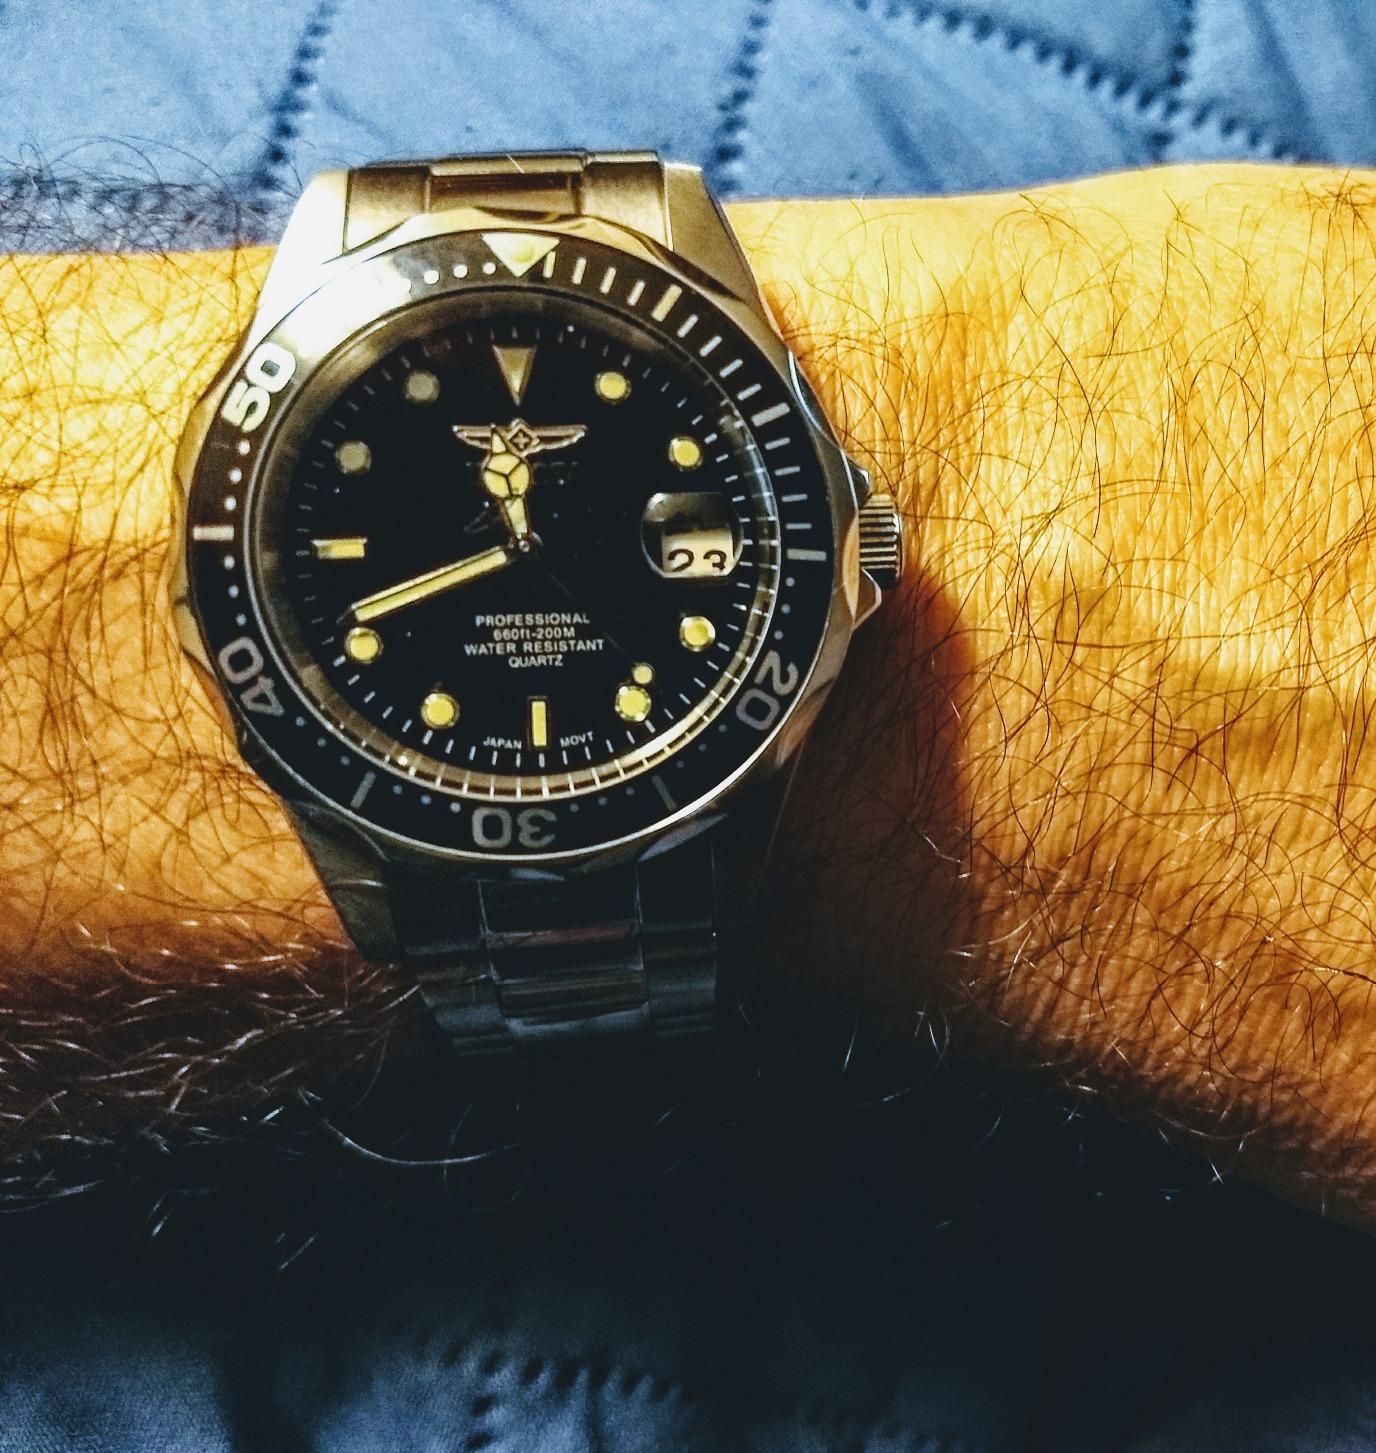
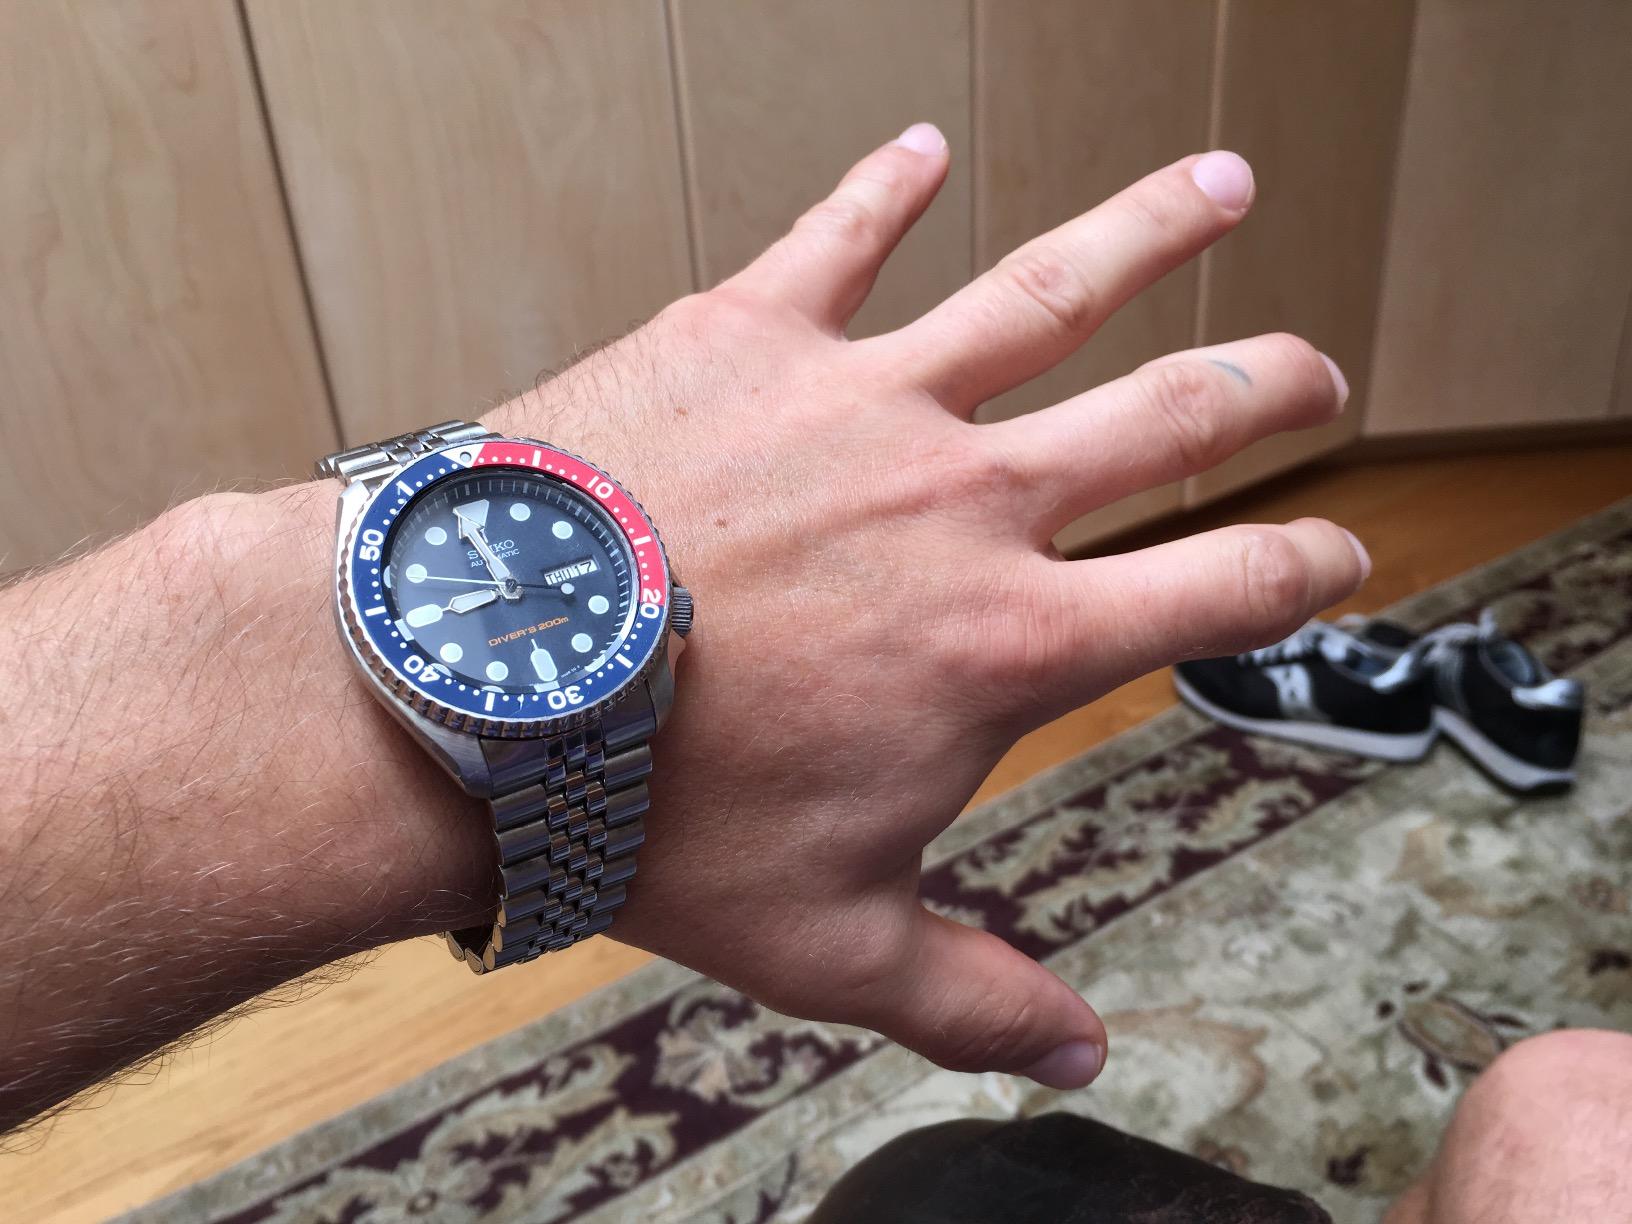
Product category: accessories_watch
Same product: no